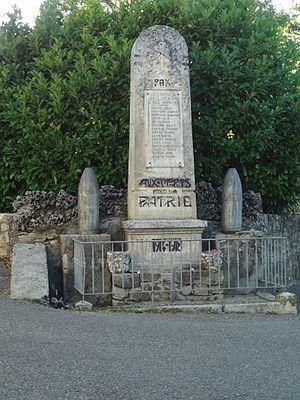
Limans est une commune française, située dans le département des Alpes-de-Haute-Provence en région Provence-Alpes-Côte d'Azur.